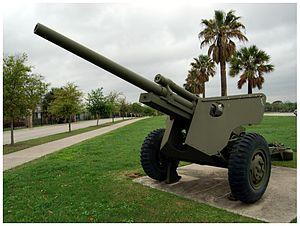
Le 3 inch Gun M5 est un canon antichar développé par les États-Unis pendant la Seconde Guerre mondiale. L'arme combinait le canon de trois pouces du canon antiaérien T9 et des éléments de l'obusier Howitzer 105 mm M2A1. Le M5 a été livré à partir de 1943, exclusivement aux bataillons de tank destroyers. Il a été déployé pendant la campagne d'Italie et dans le nord-ouest en Europe.